Linfox

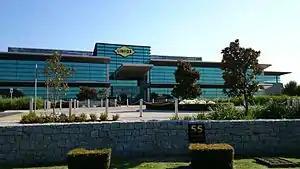
Linfox headquarters in Essendon Fields, Melbourne.

Linfox was established in 1956 by Lindsay Fox as Lindsay Fox Cartage with one truck in Melbourne. In 1958, a contract with Schweppes saw the fleet grow to ten trucks. In the early 60's Lindsay joined with BP to distribute heating oil in Melbourne thus doubling his fleet. By 1966, the fleet comprised over 60 trucks. In the 1970s it expanded into New South Wales and Queensland, operating over 1,000 vehicles by the end of the decade winning notable distribution and warehousing contracts with Coca-Cola, Coles and Woolworths.